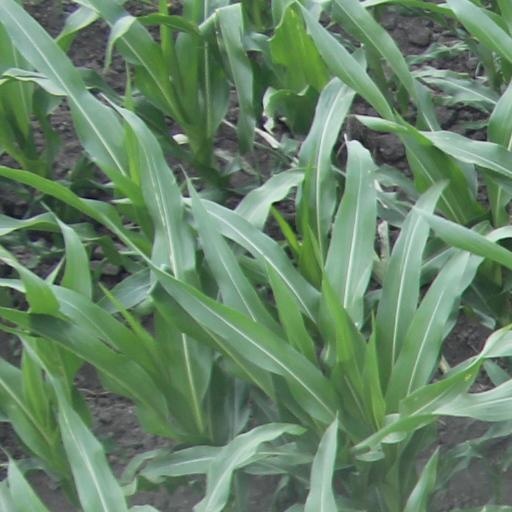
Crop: maize; corn